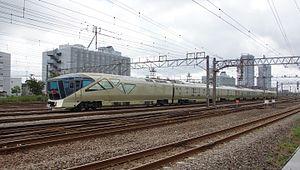
La série E001, exploitée sous le nom de Train Suite Shiki-shima est un train de croisière de luxe bi-mode électrique / diesel exploité par la East Japan Railway Company depuis le 1ᵉʳ mai 2017.